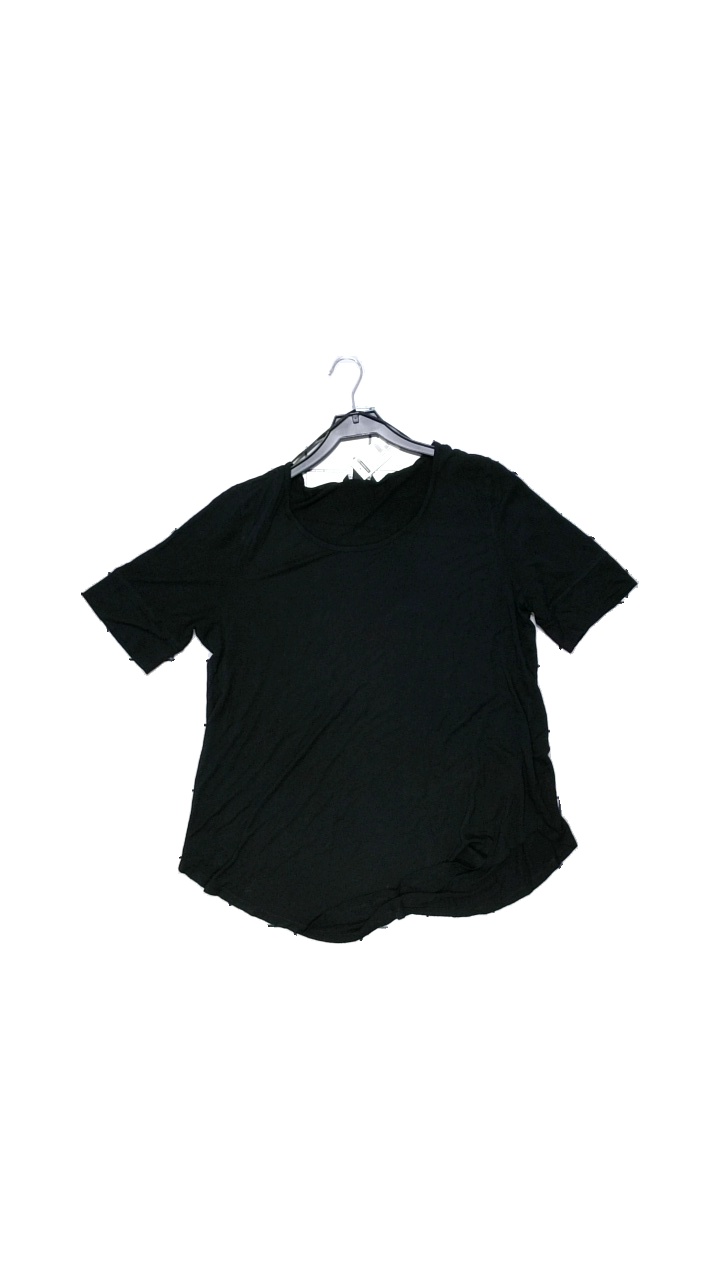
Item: Top (Ladies)
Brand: H&m
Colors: Black
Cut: Regular
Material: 100% viscose
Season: All
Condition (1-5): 4
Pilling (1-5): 2
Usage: Reuse
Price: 50-100